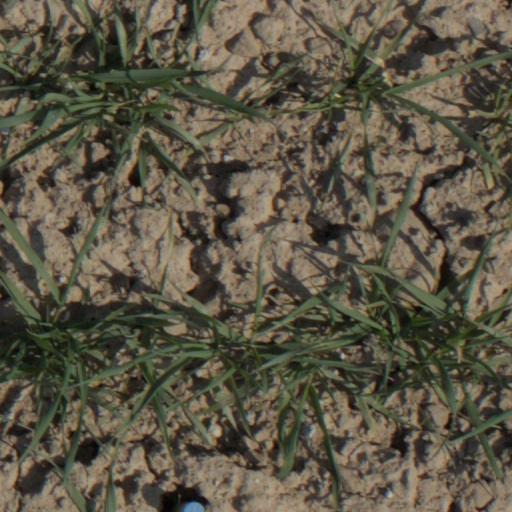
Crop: wheat